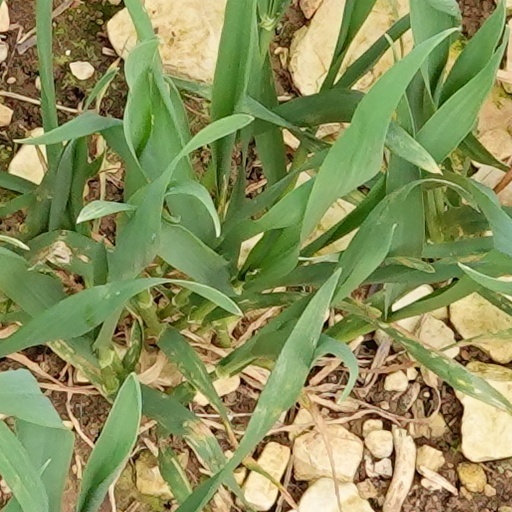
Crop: wheat